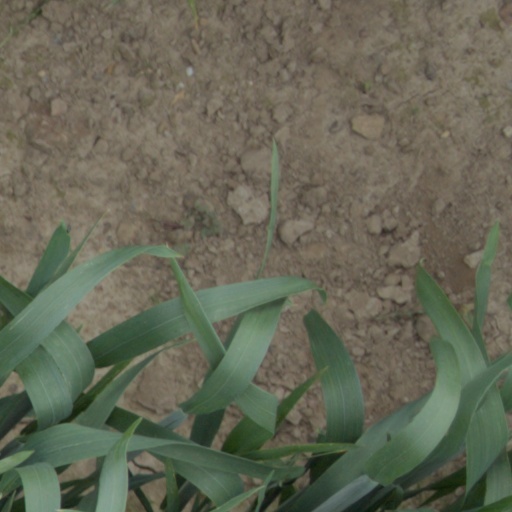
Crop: wheat